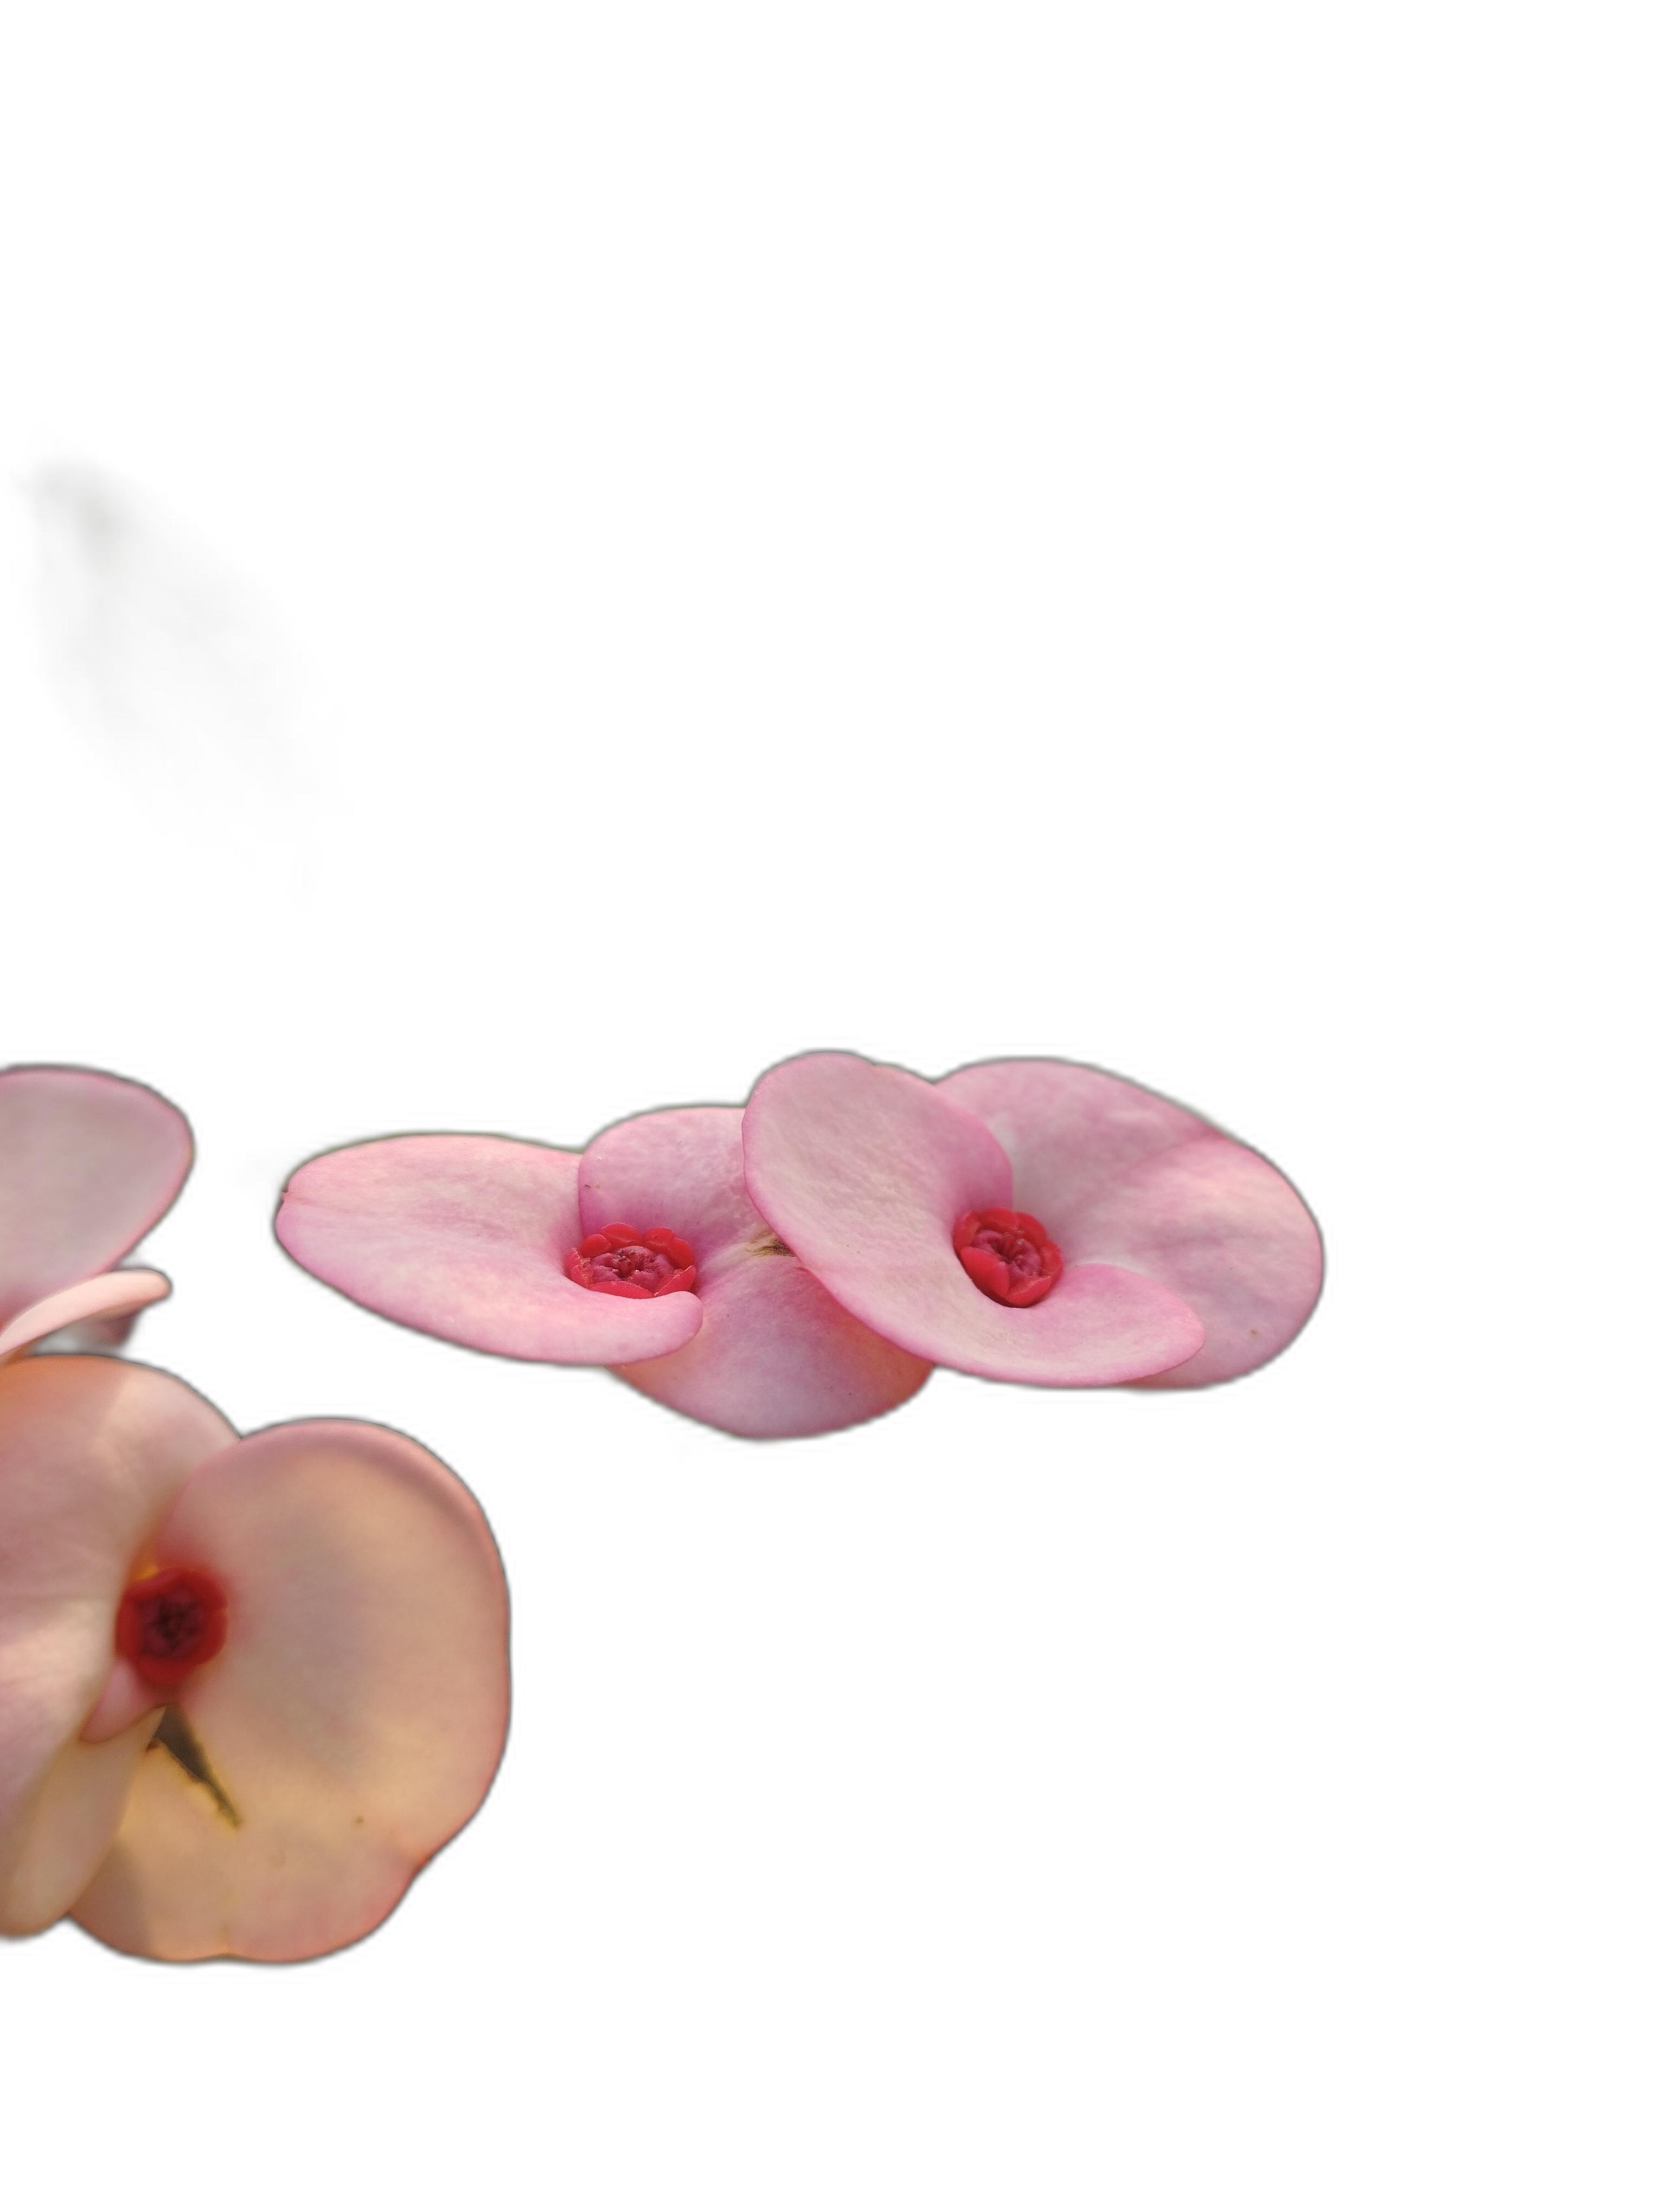
Label: Crown of thorns